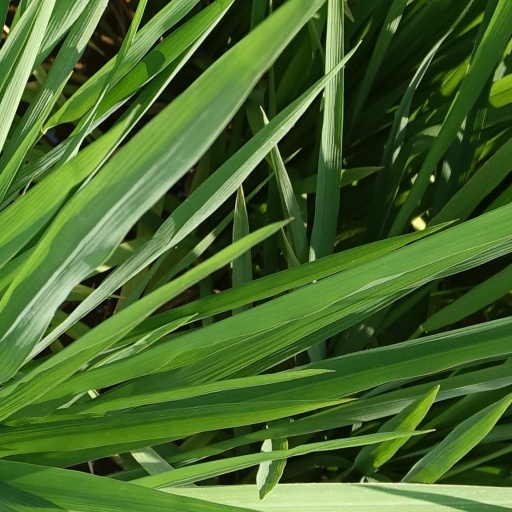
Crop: rice